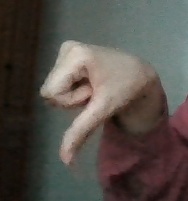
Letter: waw